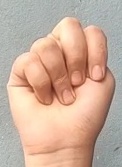
ASL sign: N